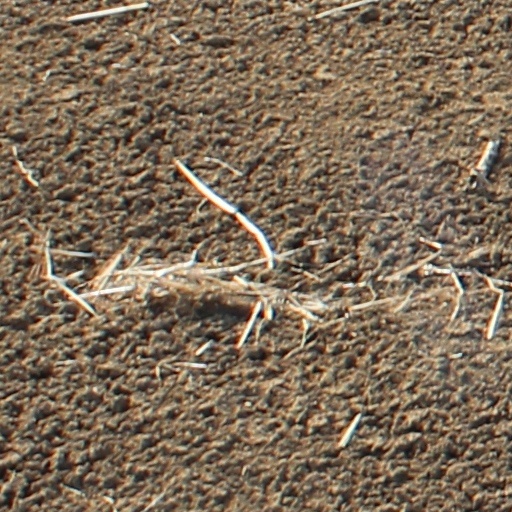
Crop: wheat